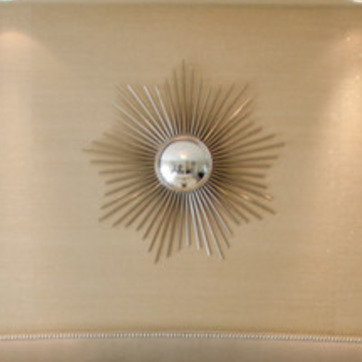
Material: mirror